Healthcare in South Korea

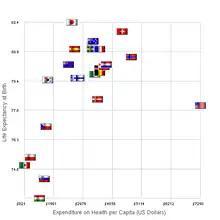
Comparison of healthcare spending and life expectancy for some countries in 2007

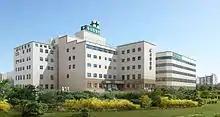
Sihwa Hospital in Gyeonggi-do

Healthcare in South Korea is universal, although a significant portion of healthcare is privately funded. South Korea's healthcare system is based on the National Health Insurance Service, a public health insurance program run by the Ministry of Health and Welfare to which South Koreans of sufficient income must pay contributions in order to insure themselves and their dependants, and the Medical Aid Program, a social welfare program run by the central government and local governments to insure those unable to pay National Health Insurance contributions. In 2015, South Korea ranked first in the OECD for healthcare access. Satisfaction of healthcare has been consistently among the highest in the world – South Korea was rated as the second most efficient healthcare system by Bloomberg. Health insurance in South Korea is single-payer system. The introduction of health insurance resulted in a significant surge in the utilization of healthcare services. Healthcare providers alledge that they are overburdened by government taking advantage of them.